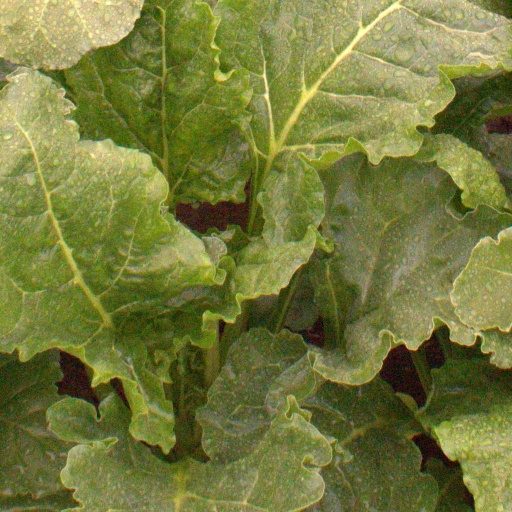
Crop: sugar beet